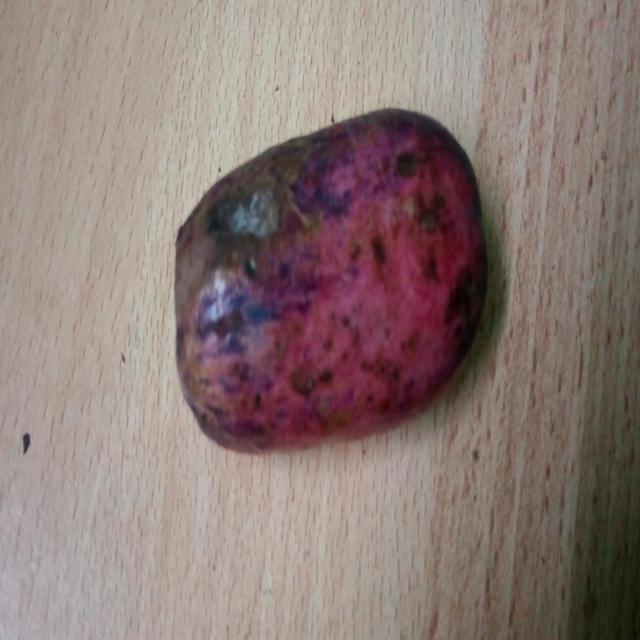
Plum grade: unripe